Chittaranjan Das

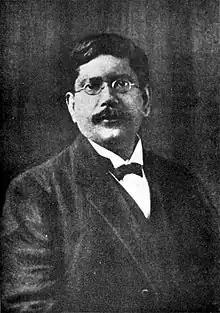
Barrister Chittaranjan Das in 1909 while defending Sri Aurobindo in Alipore bomb case

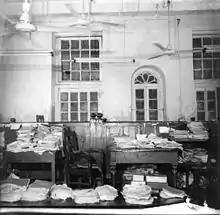
Alipore Bomb Case 1908–09 Trial Room at Alipore Sessions Court, Kolkata

In 1894 Das gave up his law practice, and went into politics during the non-cooperation movement against the British colonial government. He again took up the brief, and successfully defended Aurobindo Ghosh on charges of involvement in the Alipore bomb case, in 1909. In his Uttarpara speech, Sri Aurobindo acknowledged that Das broke his health to save him.